Royston Drenthe

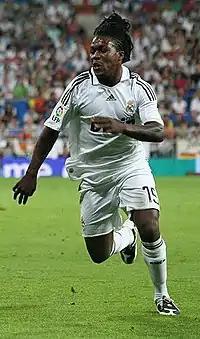
Drenthe with Real Madrid in 2008

Drenthe was presented as a Real Madrid player on 13 August 2007, alongside compatriot Wesley Sneijder. He made his official debut as a midfielder in the second leg of the season's Spanish Supercup against Sevilla, and scored the 1–1 equaliser from 40 yards out, with the ball hitting the crossbar and crossing the line. The "Merengues", however, lost 3–5 at home and 3–6 on aggregate.